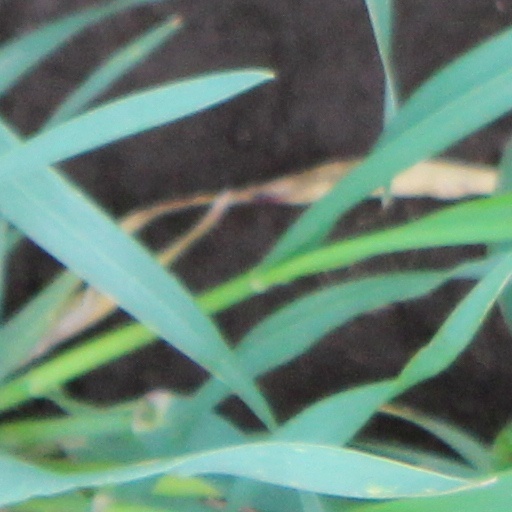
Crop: wheat